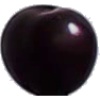
Label: Cherry Wax Black 1